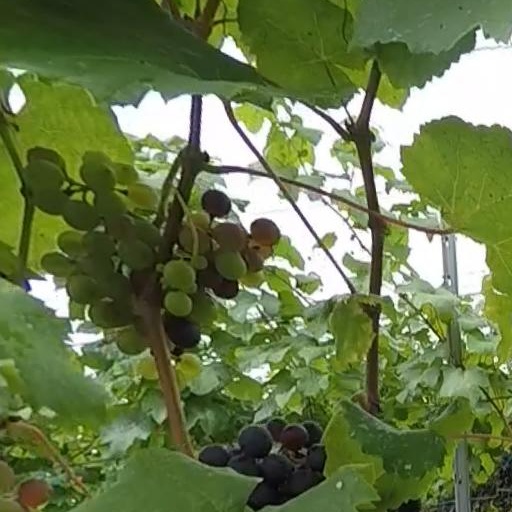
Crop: grape